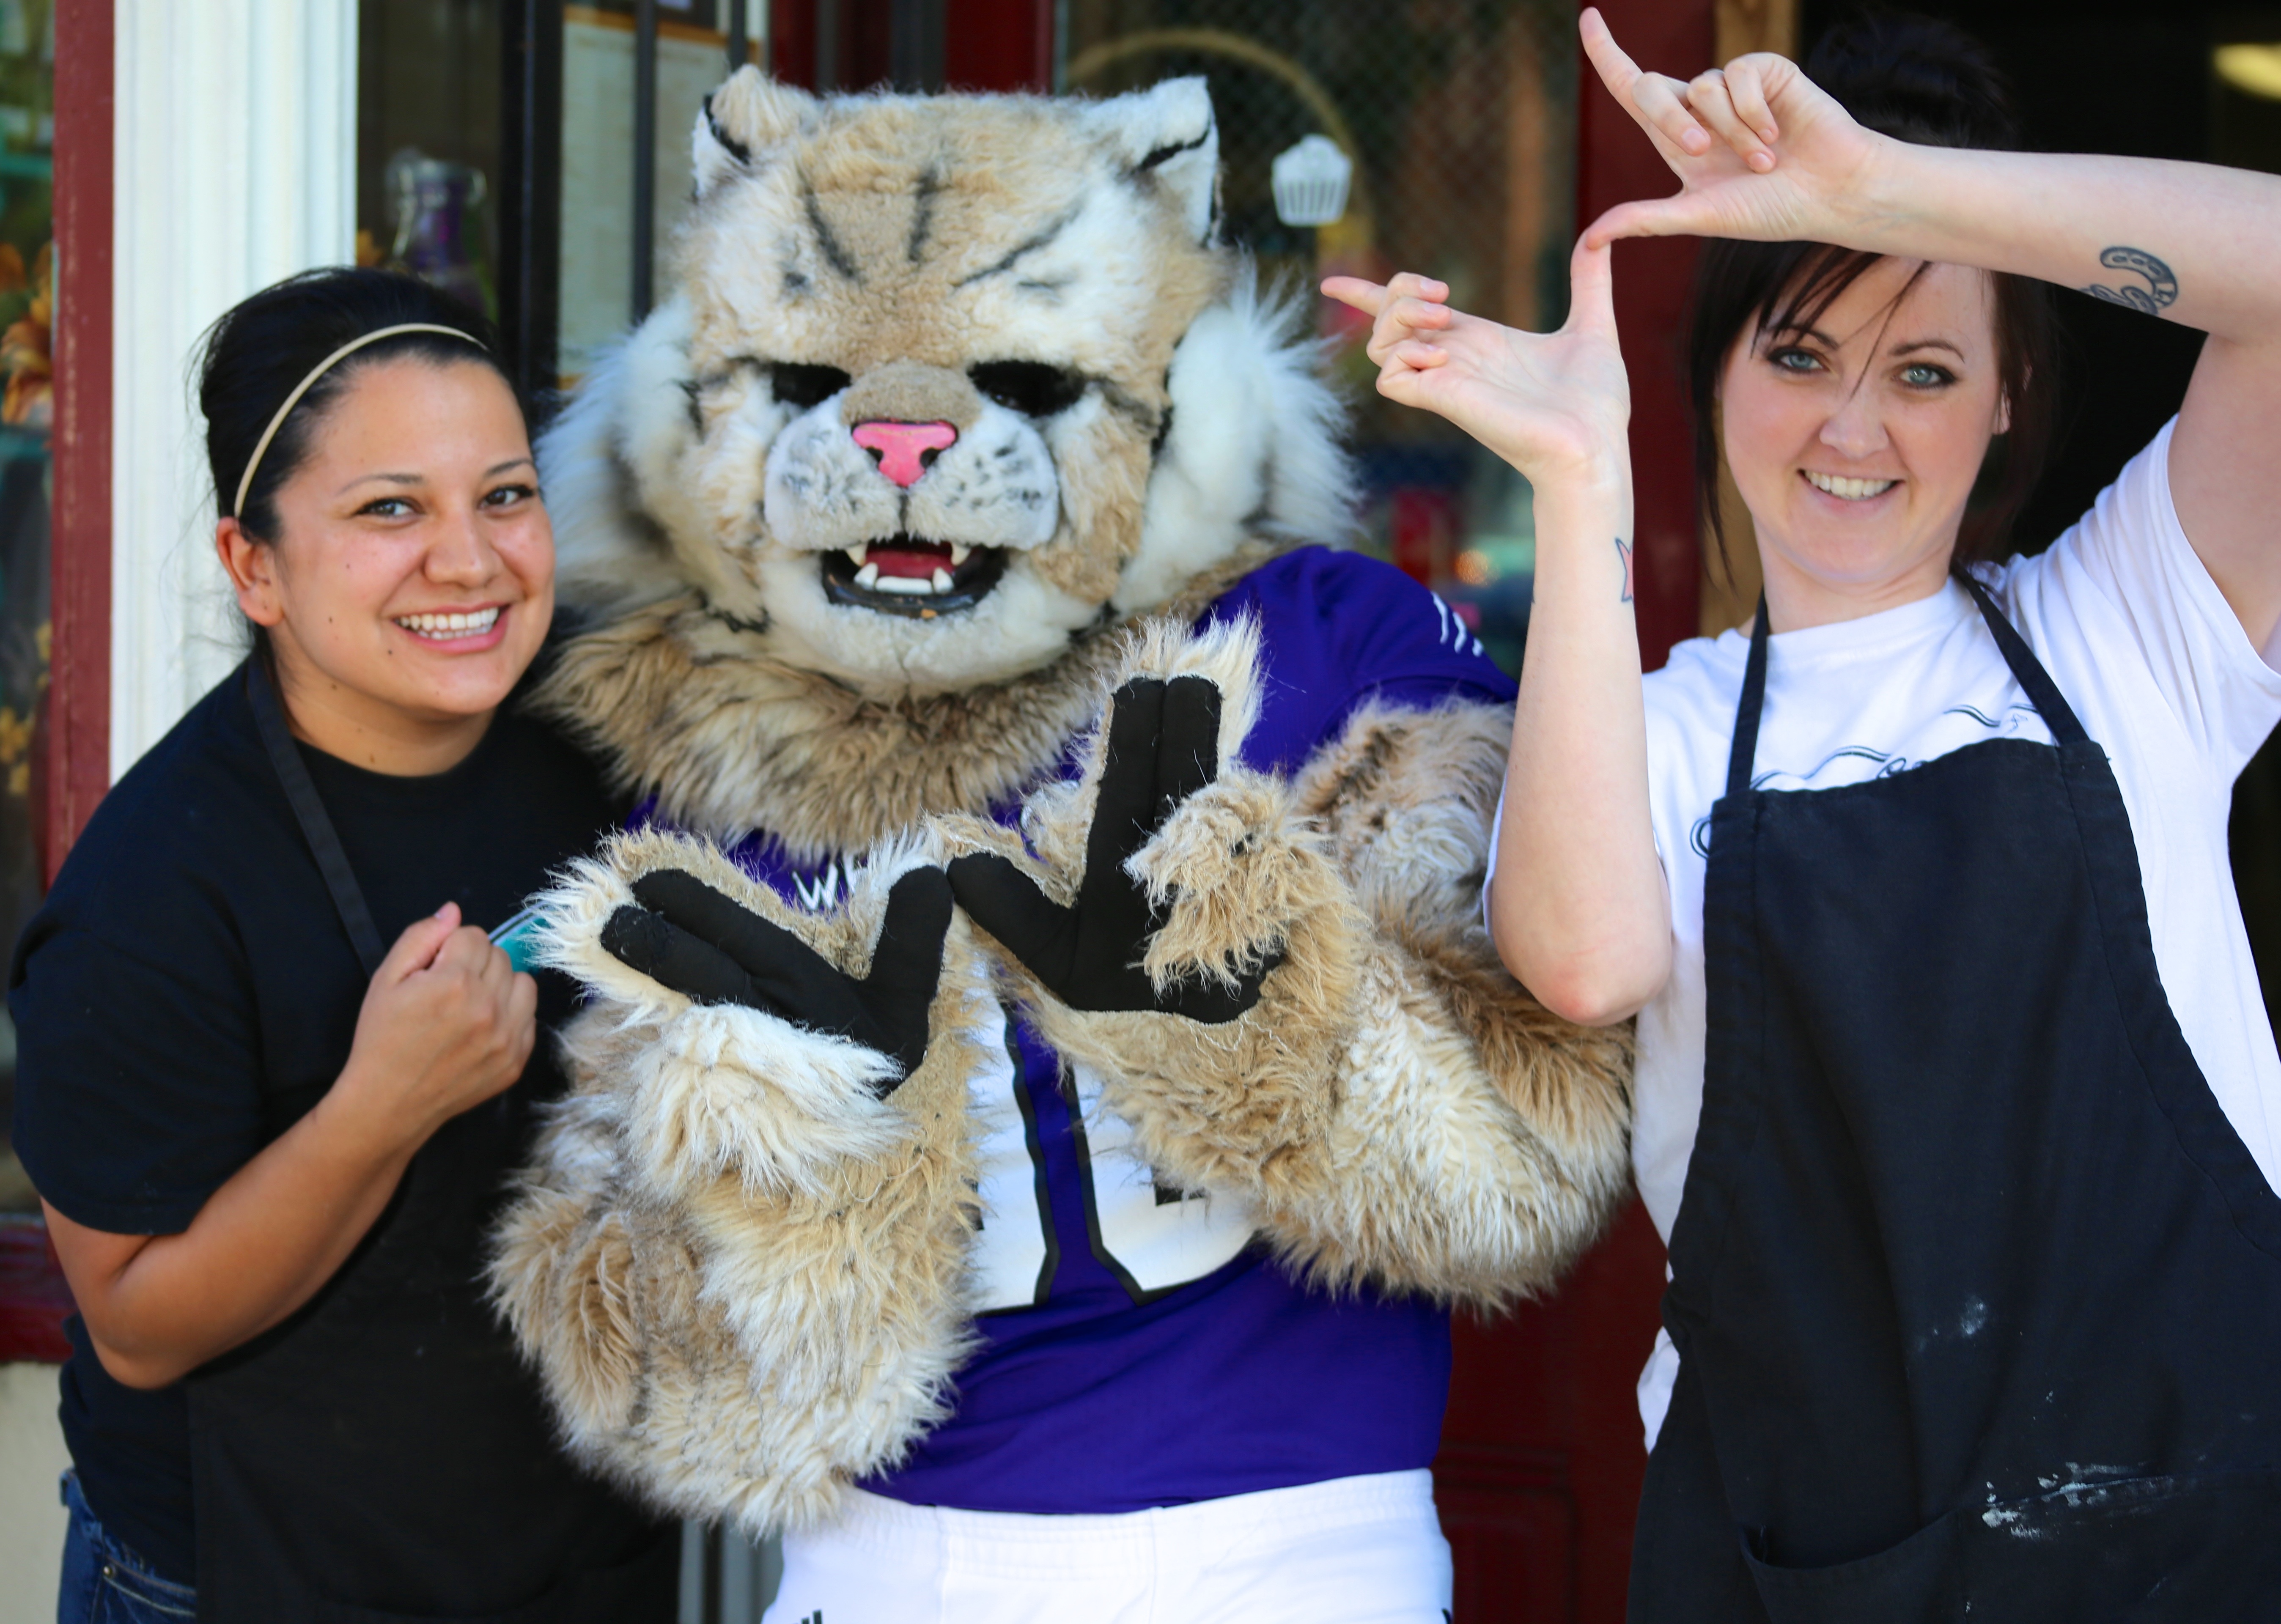
fur, cat, cheer, girls, team, women, costume, mascot